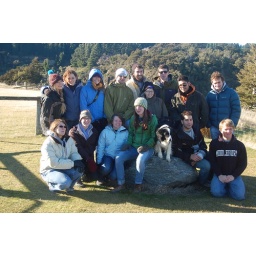
group photo with Blue, the young sheep dog in training